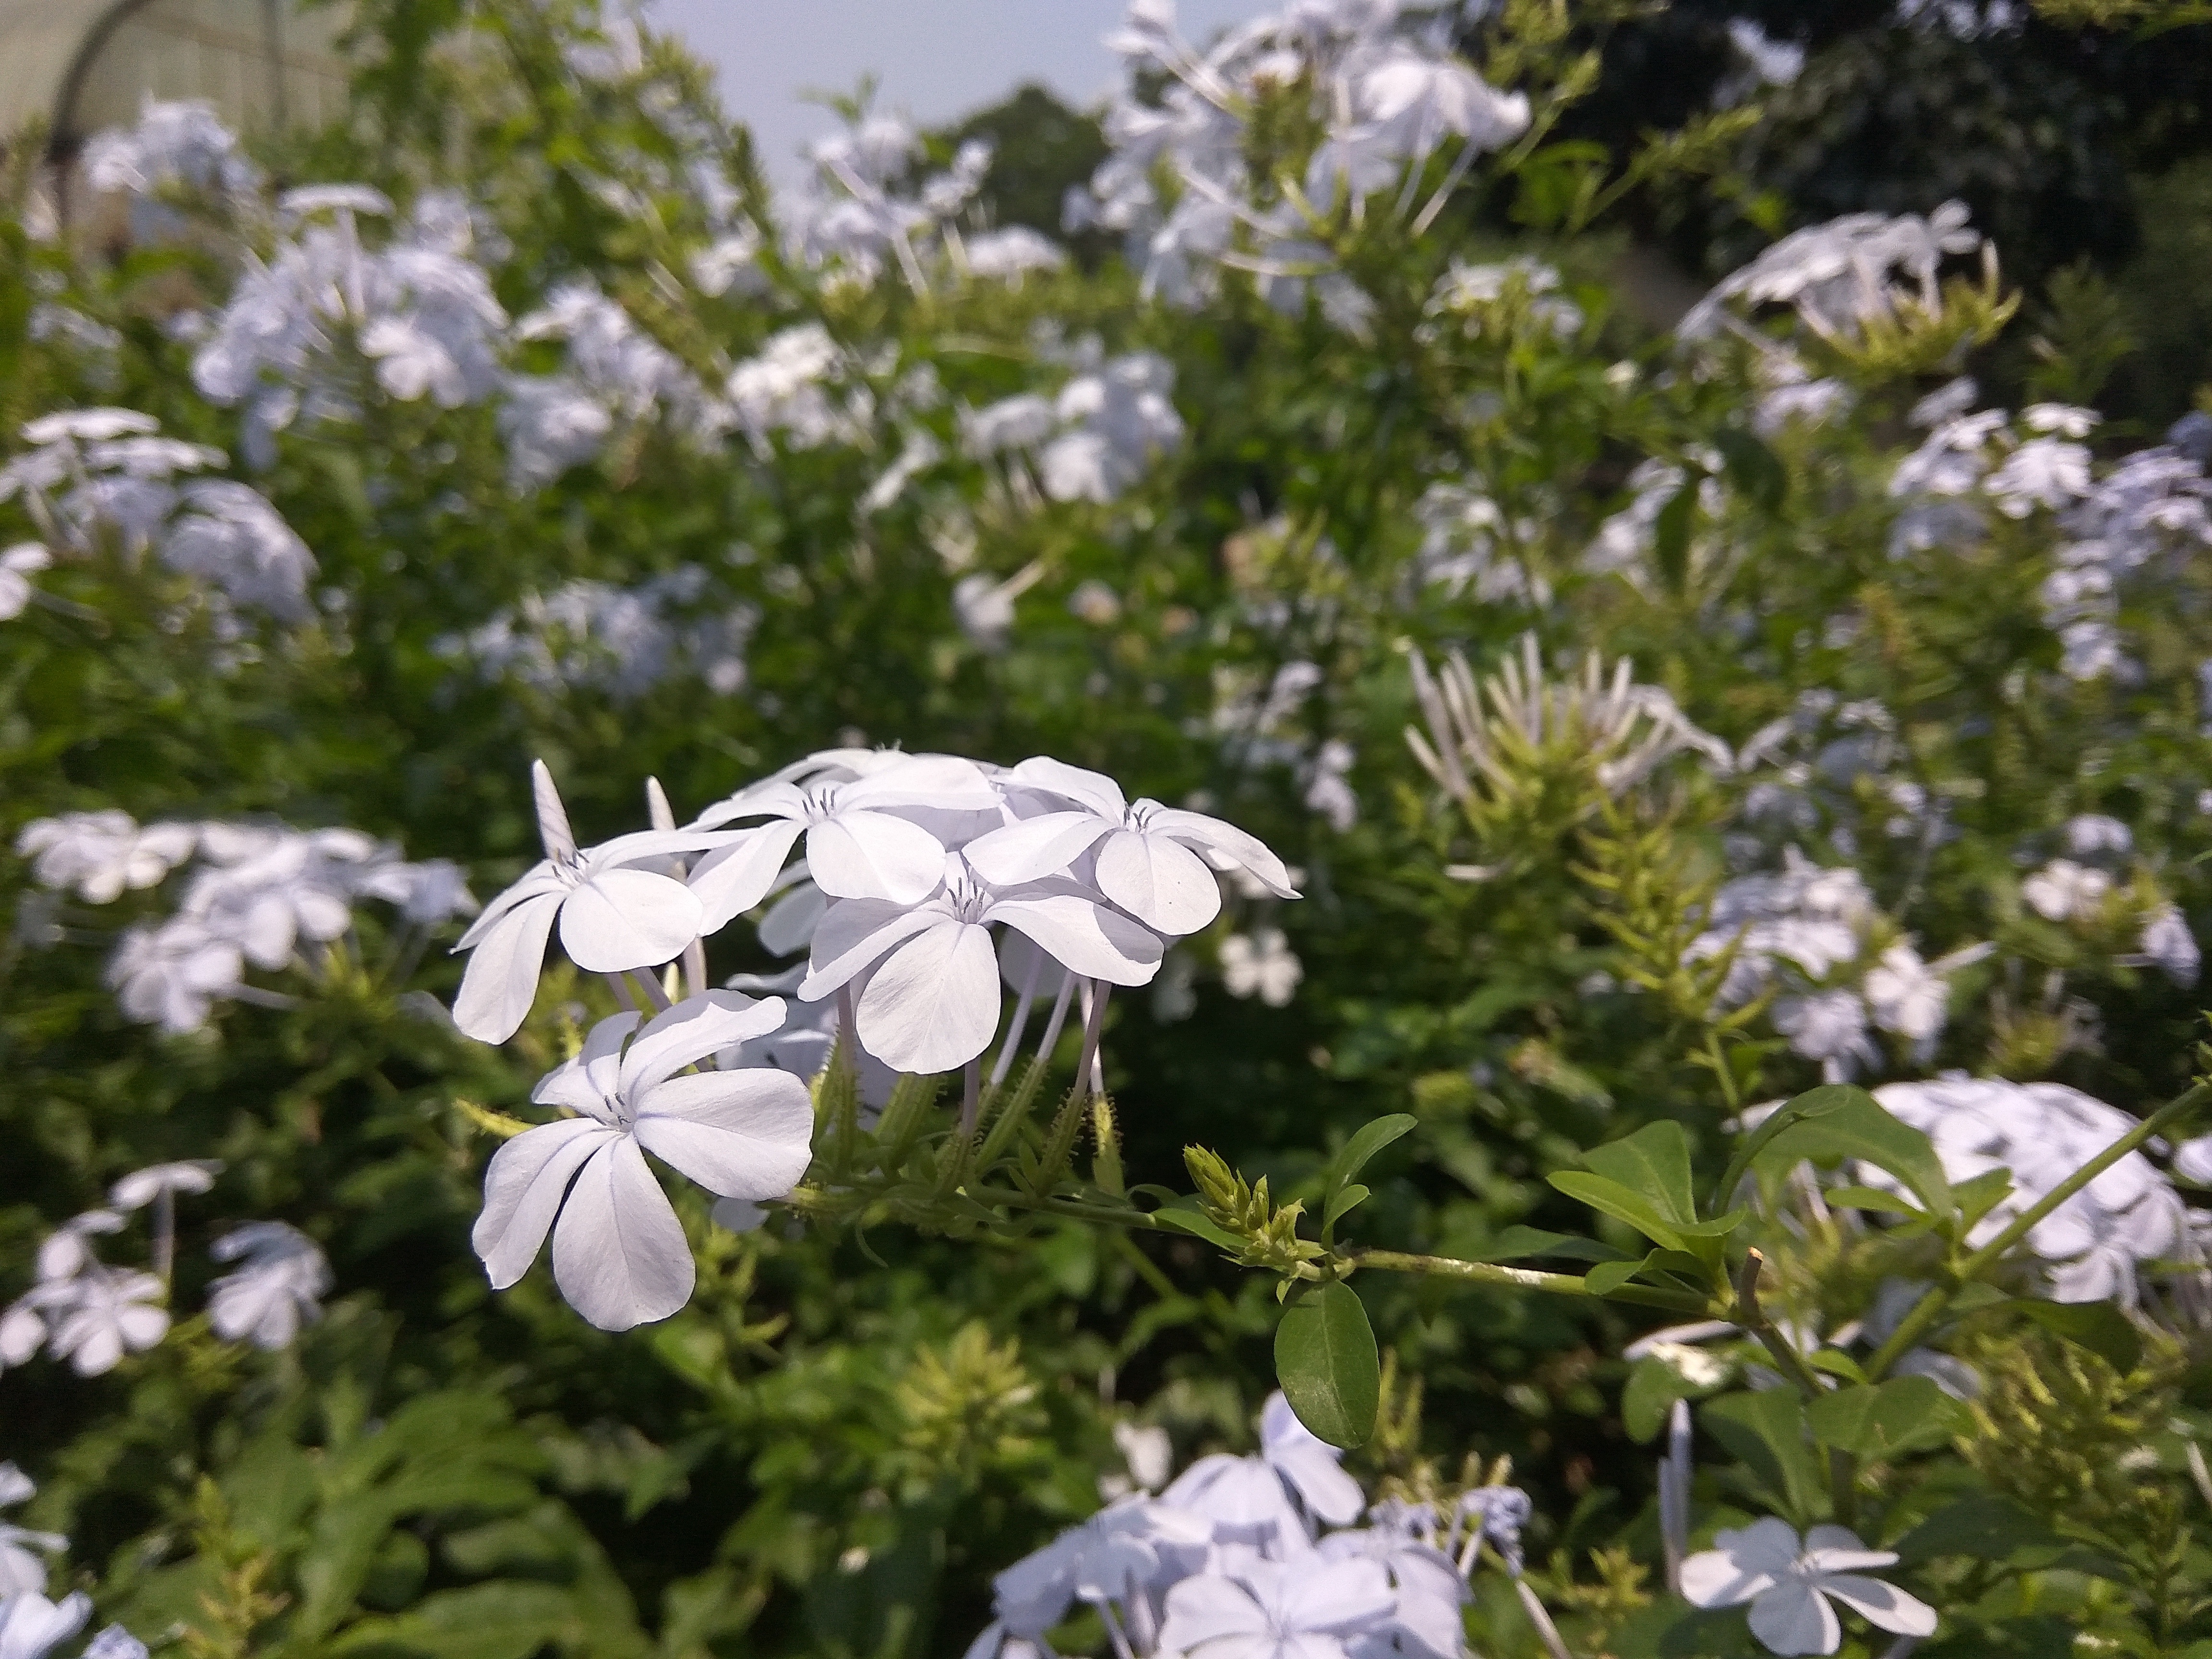
blossom, plant, flower, purple, botany, garden, flora, hydrangea, wildflower, flowers, shrub, flowering plant, daisy family, land plant